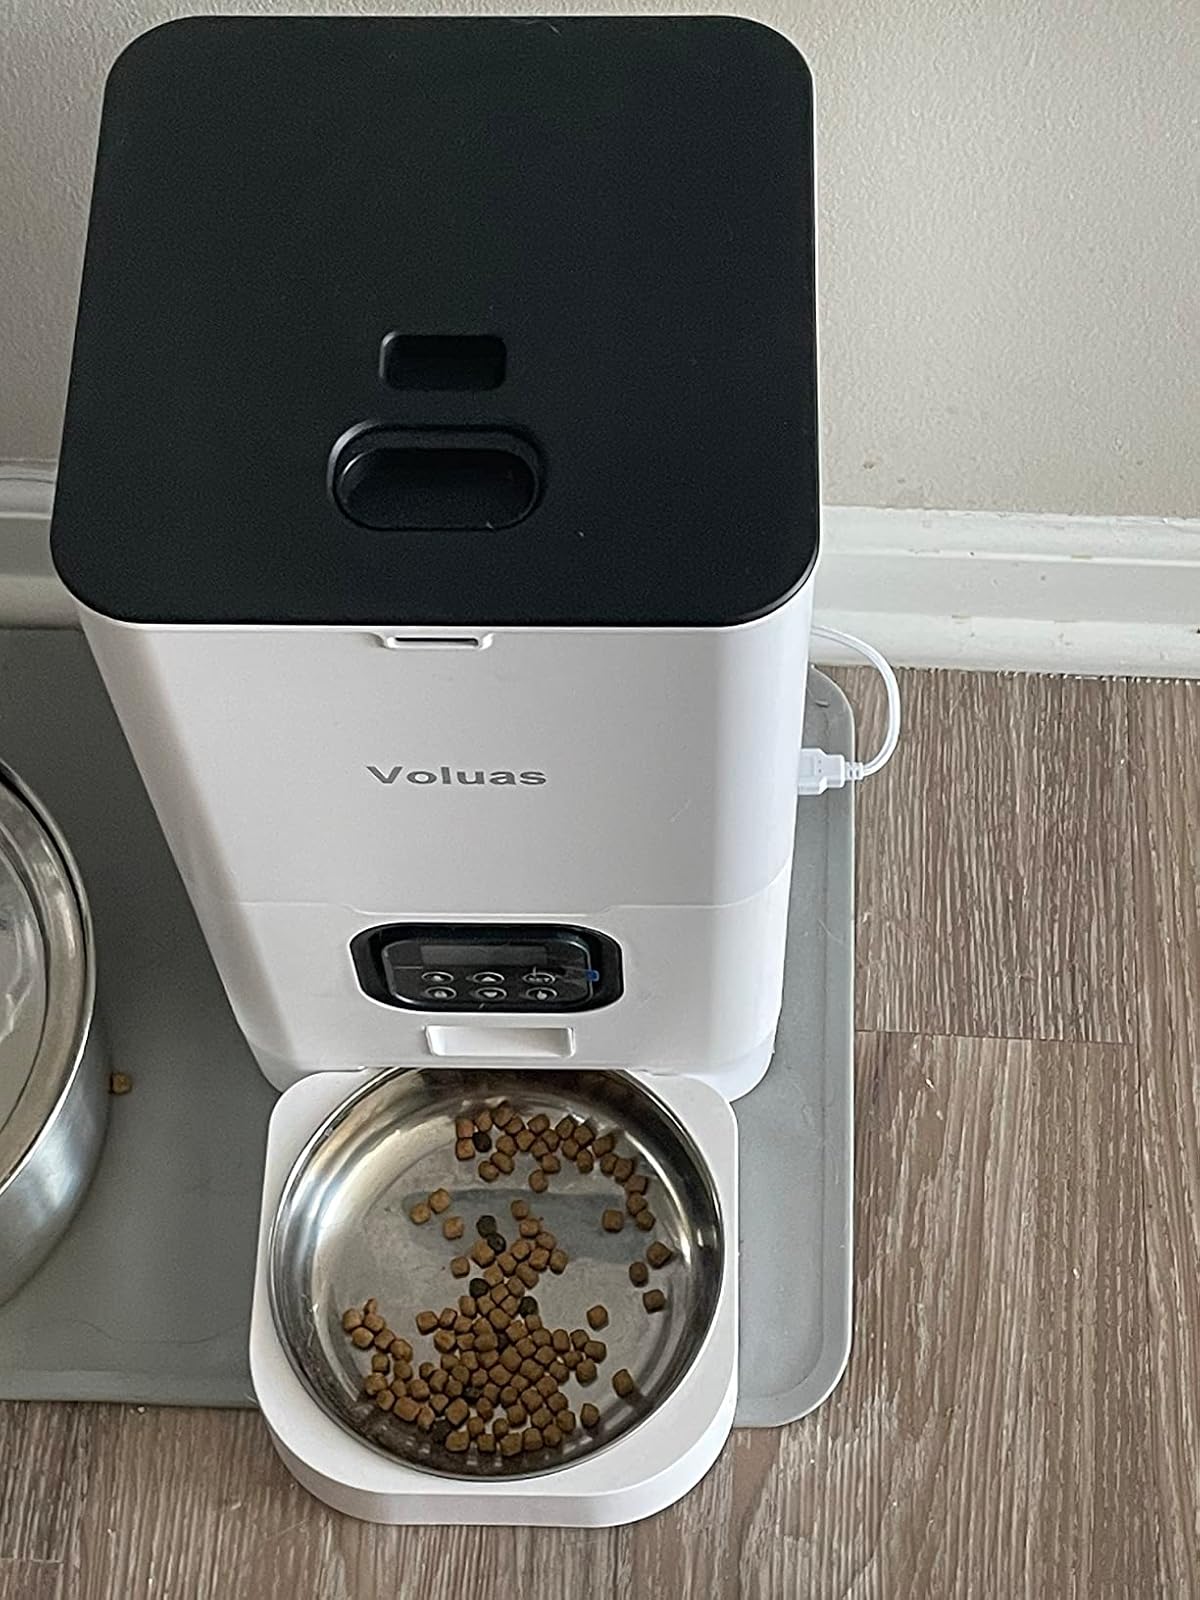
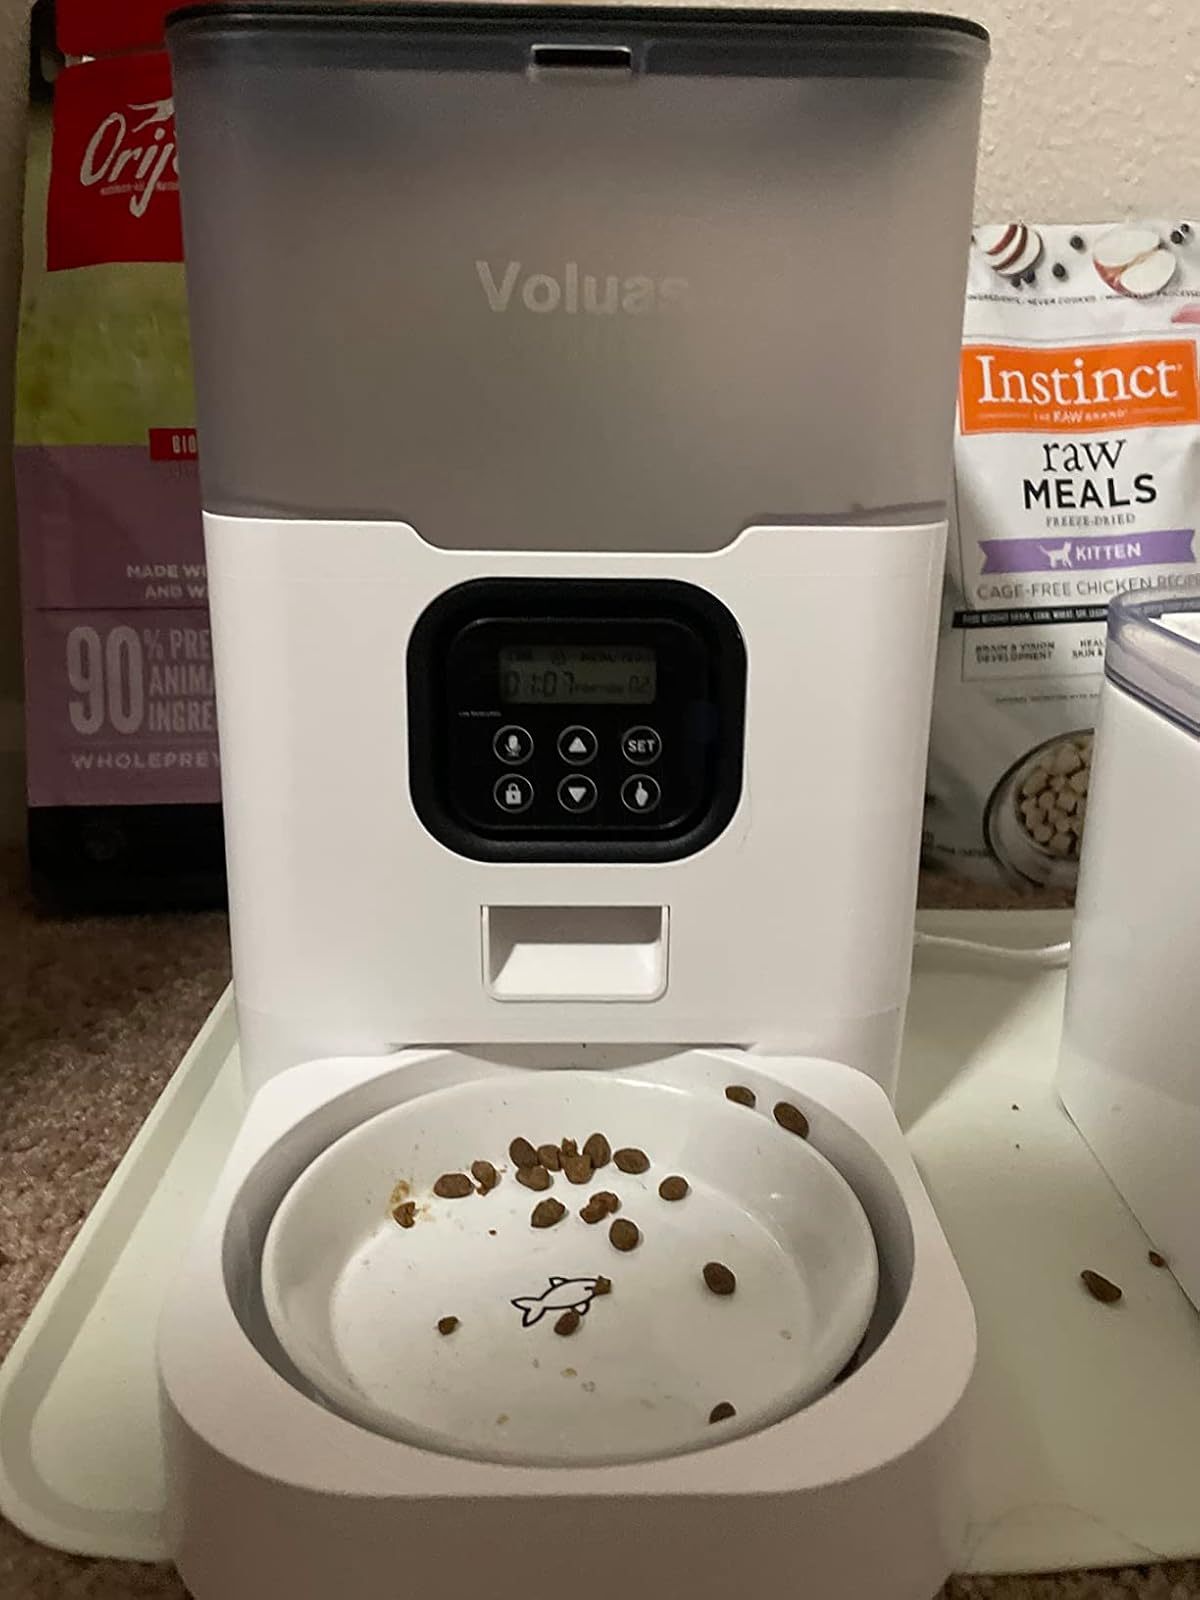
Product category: items_feeder
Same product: no